Emil Kåberg

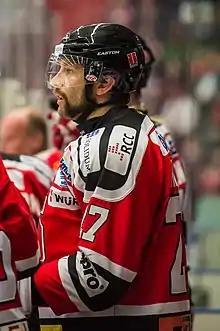
Kåberg in 2013.

Emil Karl Henry Kåberg (born February 2, 1978, in Hallsberg) is a Swedish former professional ice hockey player.